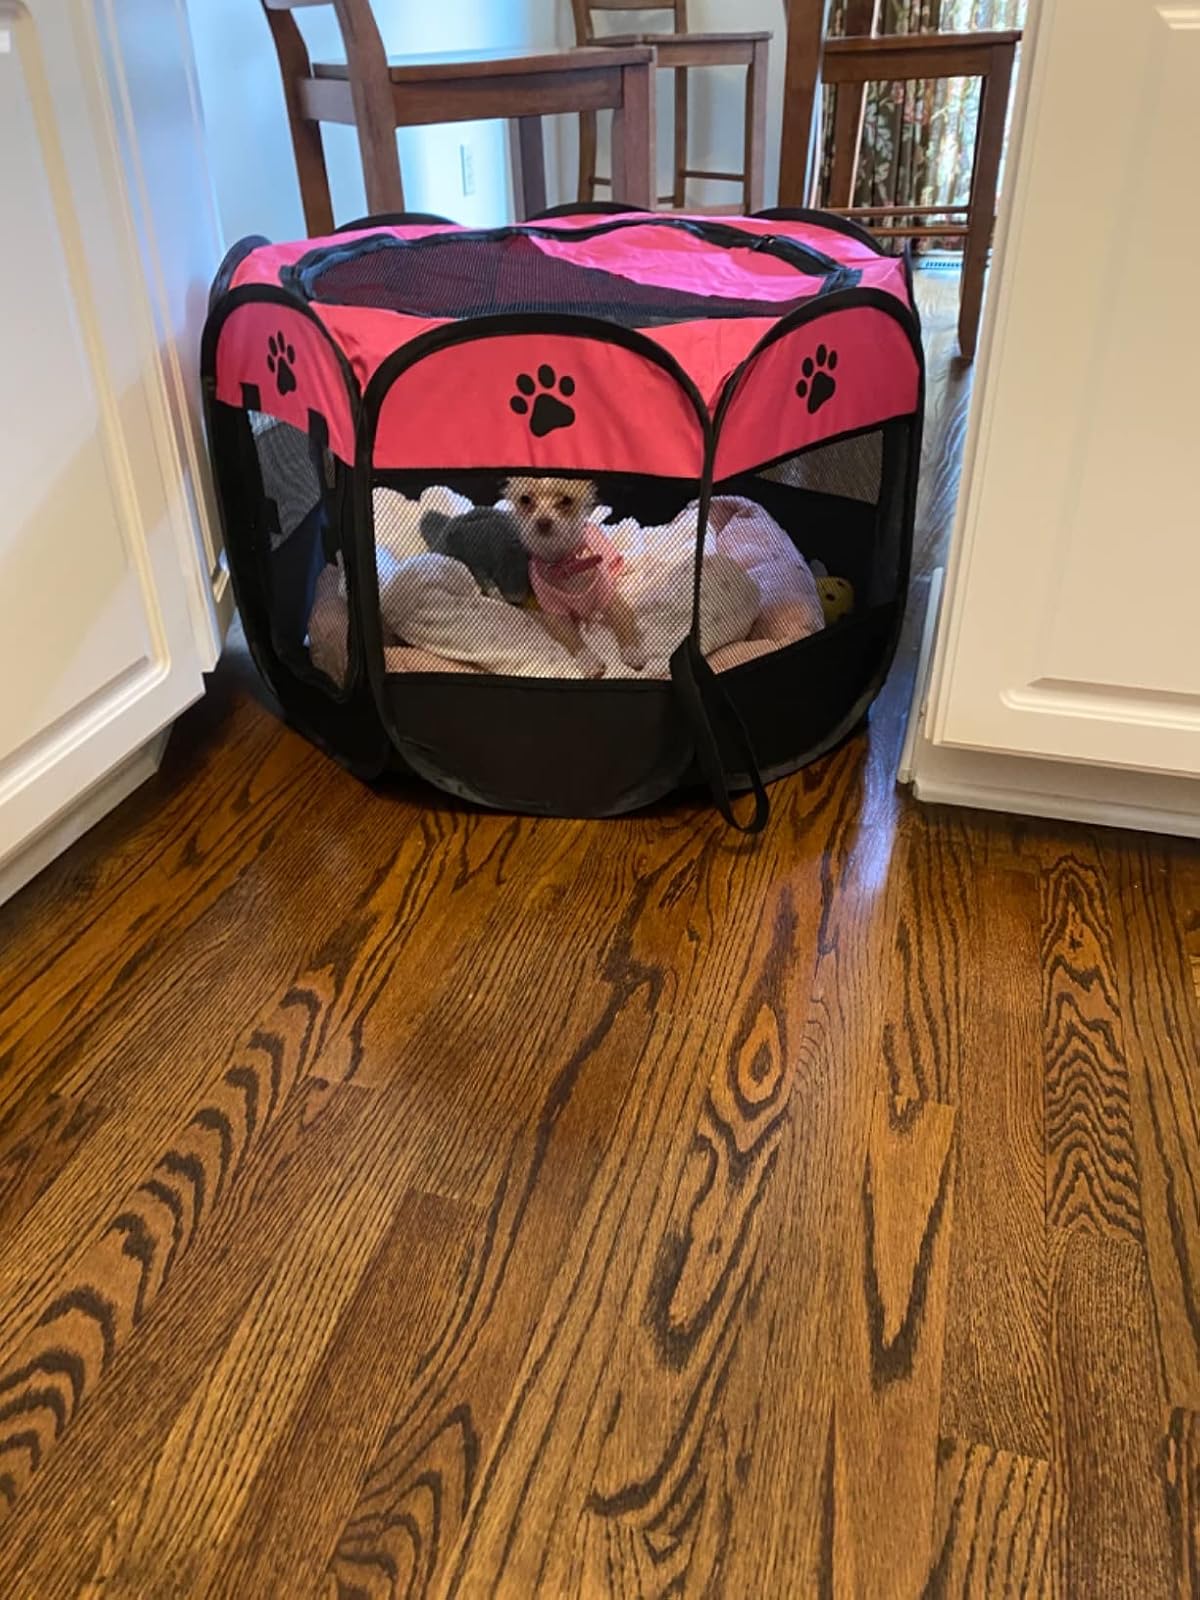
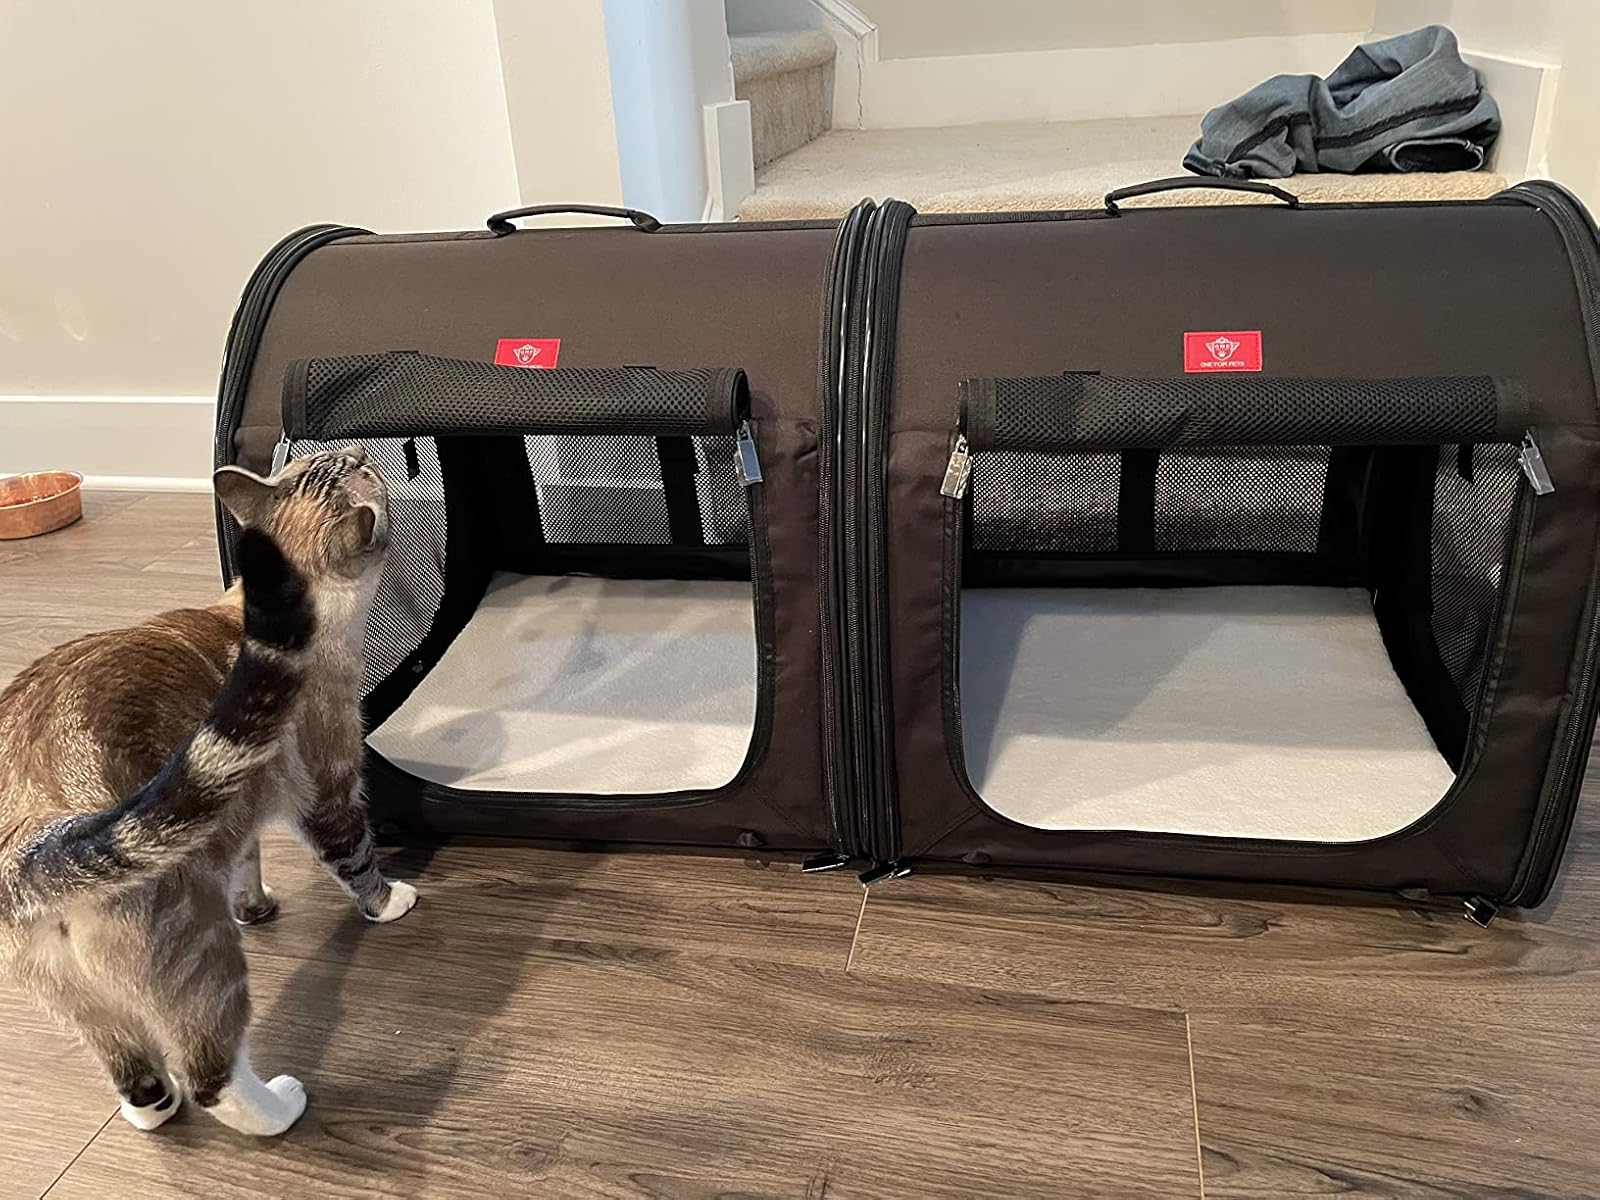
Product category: items_kennel
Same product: no